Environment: real
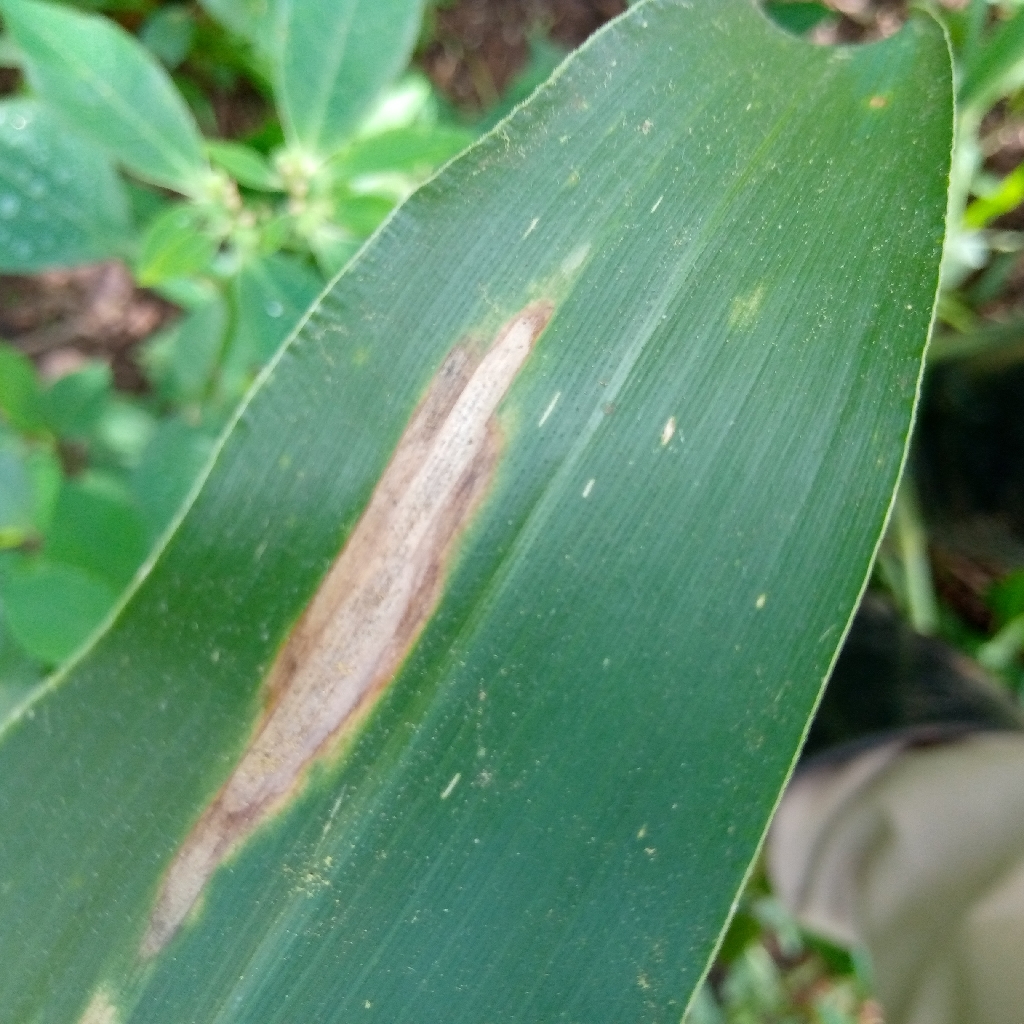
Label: northern_corn_leaf_blight